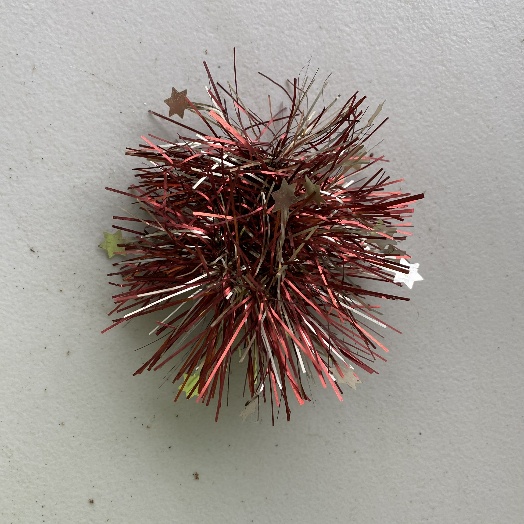
Label: Miscellaneous Trash